Parc naturel régional d'Armorique

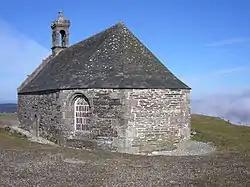
View of chapel of Saint-Michel at Mont Saint-Michel de Brasparts, in the Monts d'Arrée, in Parc naturel régional d'Armorique

Mont Saint-Michel de Brasparts, ( in Breton) is the most famous hill in the range. The Mont is 380 meters high and is the second highest in the chain of Monts d'Arrée. The Mont was once claimed to be 391 meters high, but this is only true if the height of the Chapel of Saint-Michel is included.